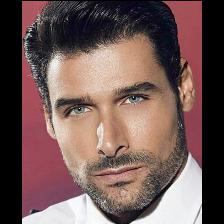
Label: Human